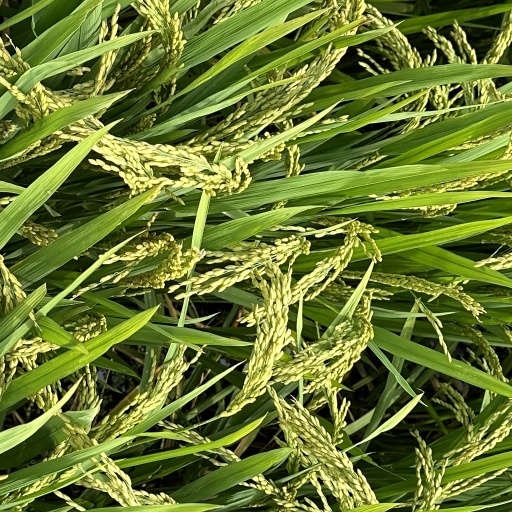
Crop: rice